Black-topped pottery

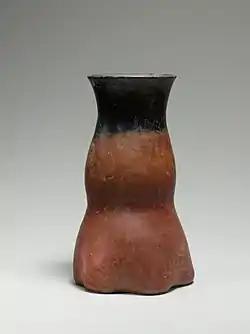

The first appearance of black-topped pottery was seen in Nabta Playa dating to 5,810±80 bp, a period of increased aridity. Climatic shifts caused changes in mobility and interaction between groups and catalyzed innovations in pottery production. According to archaeologist Kit Nelson, "the multitude of changes that appear in pottery during the Late Neolithic are an important reflection of broader changes that occur during this period."